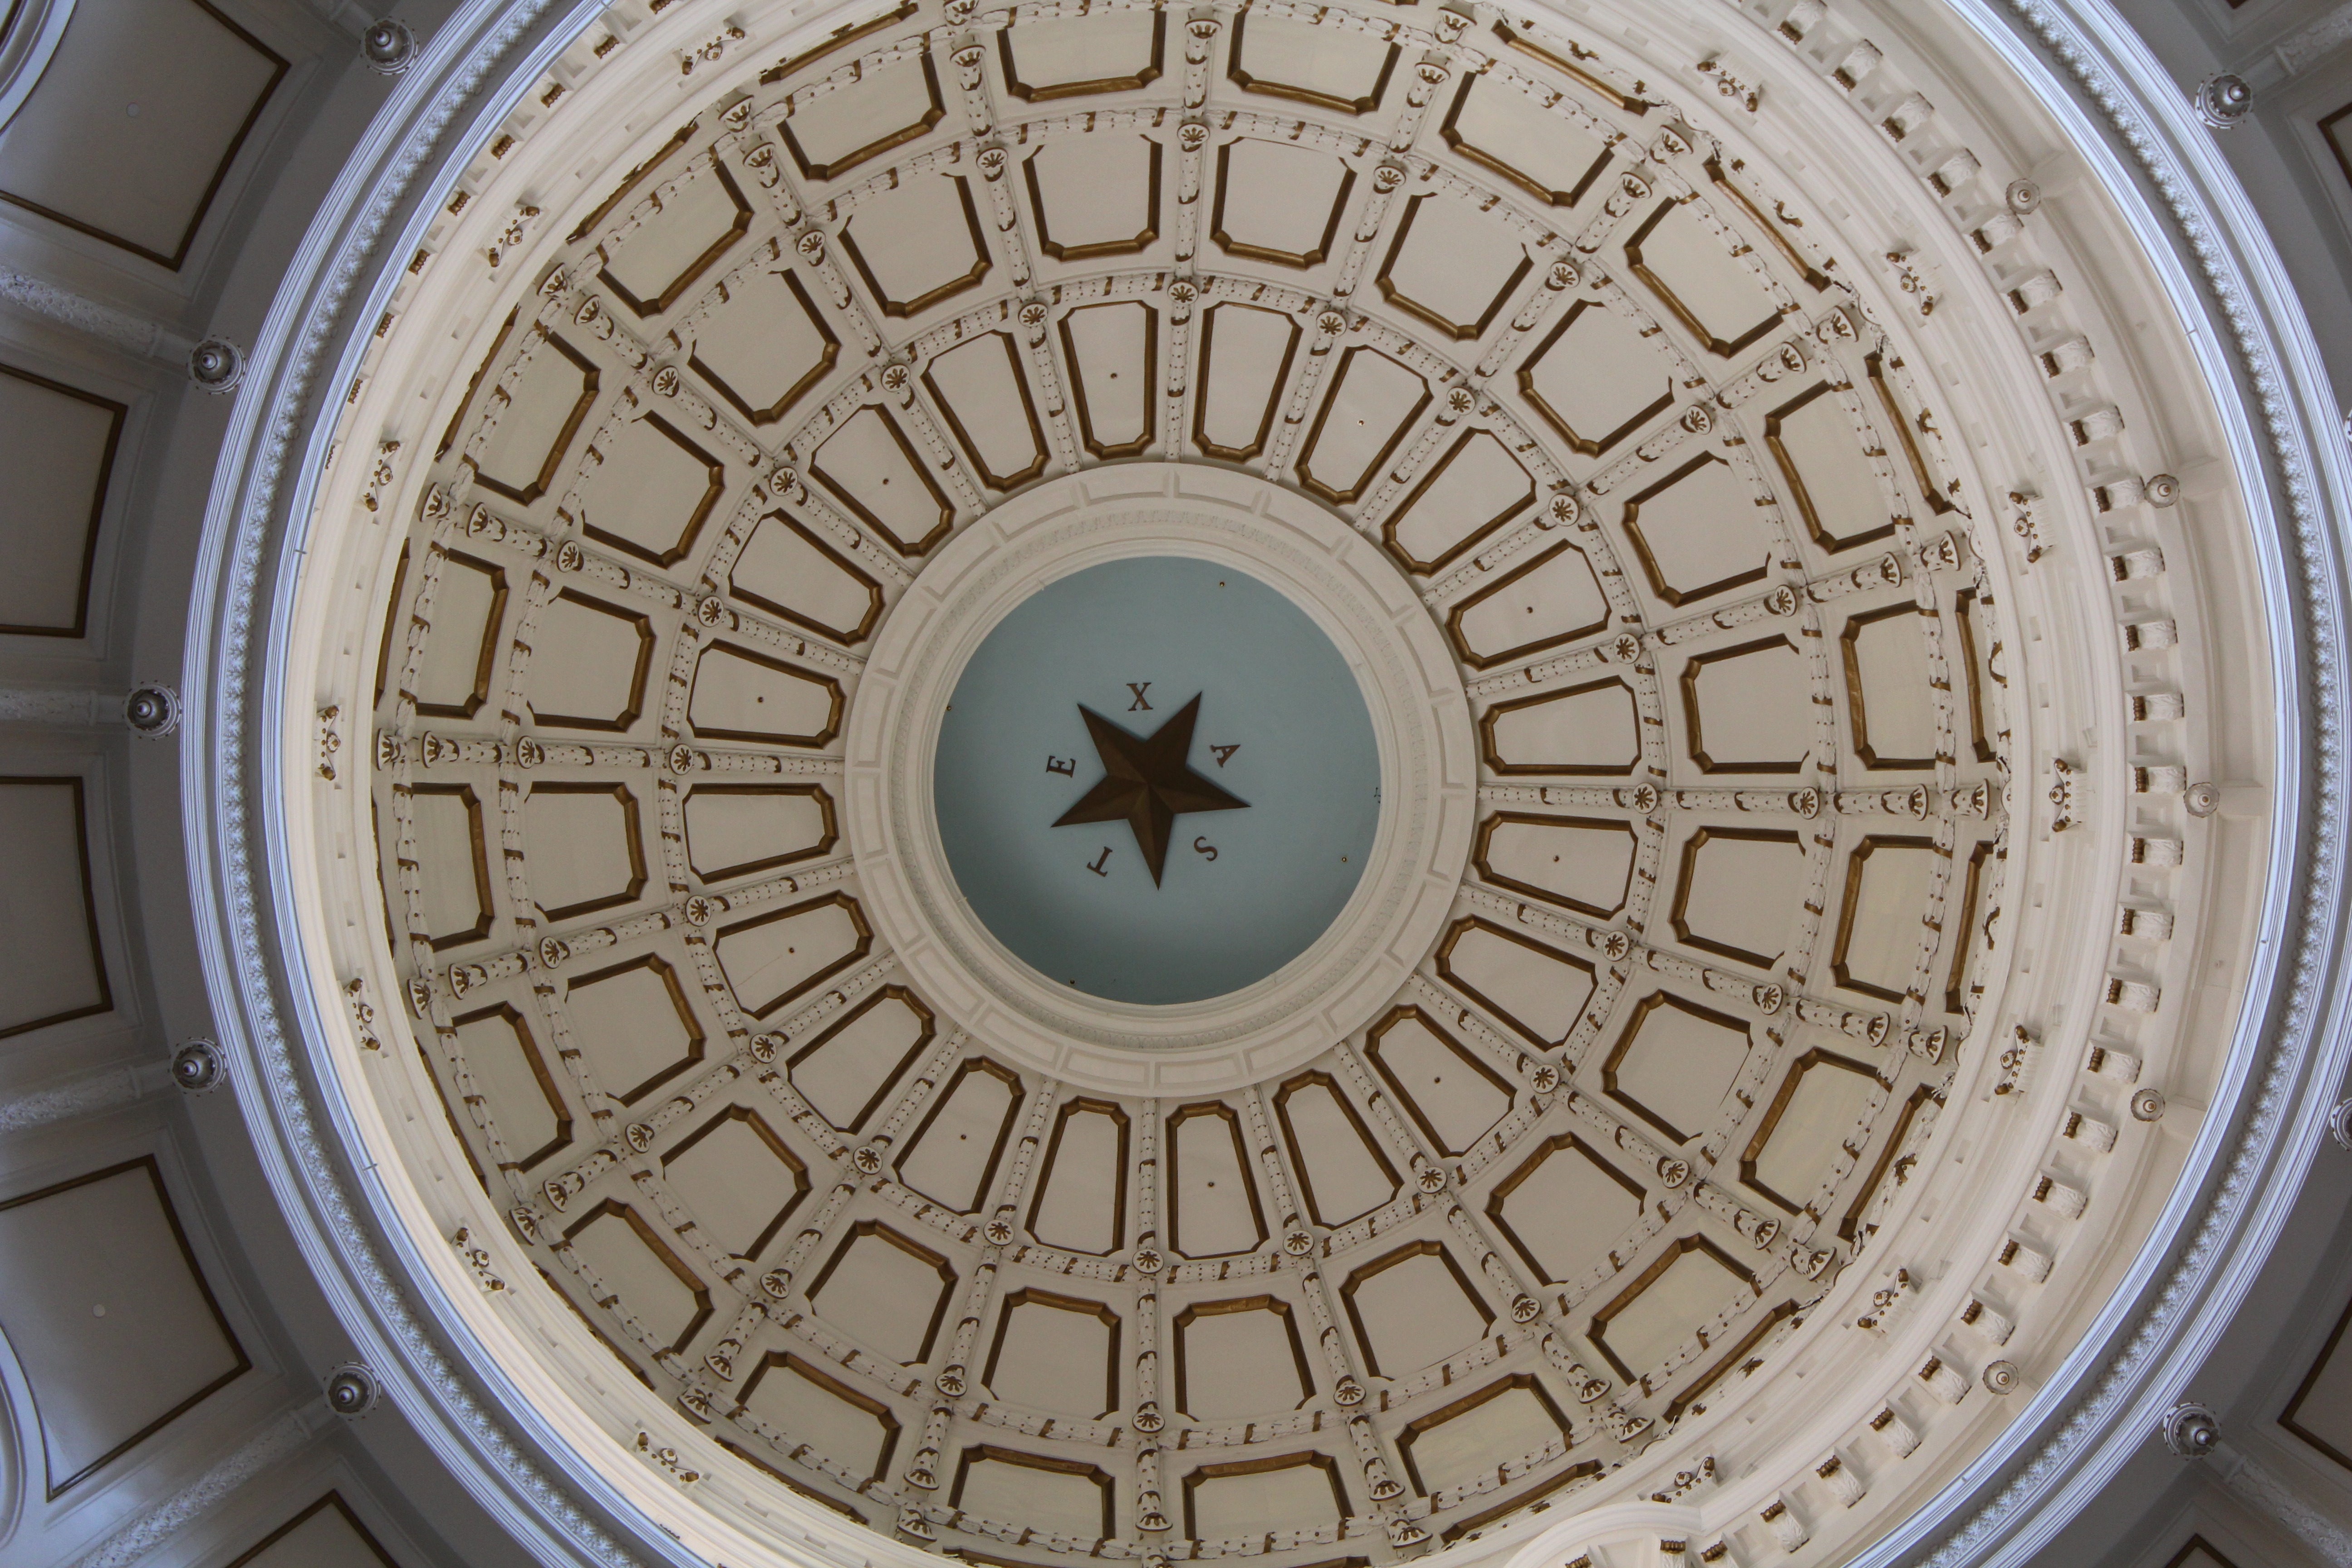
architecture, round, interior, building, ceiling, decor, circle, textured, baptistery, art, luxury, ornate, decorative, symmetry, mosaic, basilica, dome, texas, contemporary, austin, capitol, archaeological site, ancient history